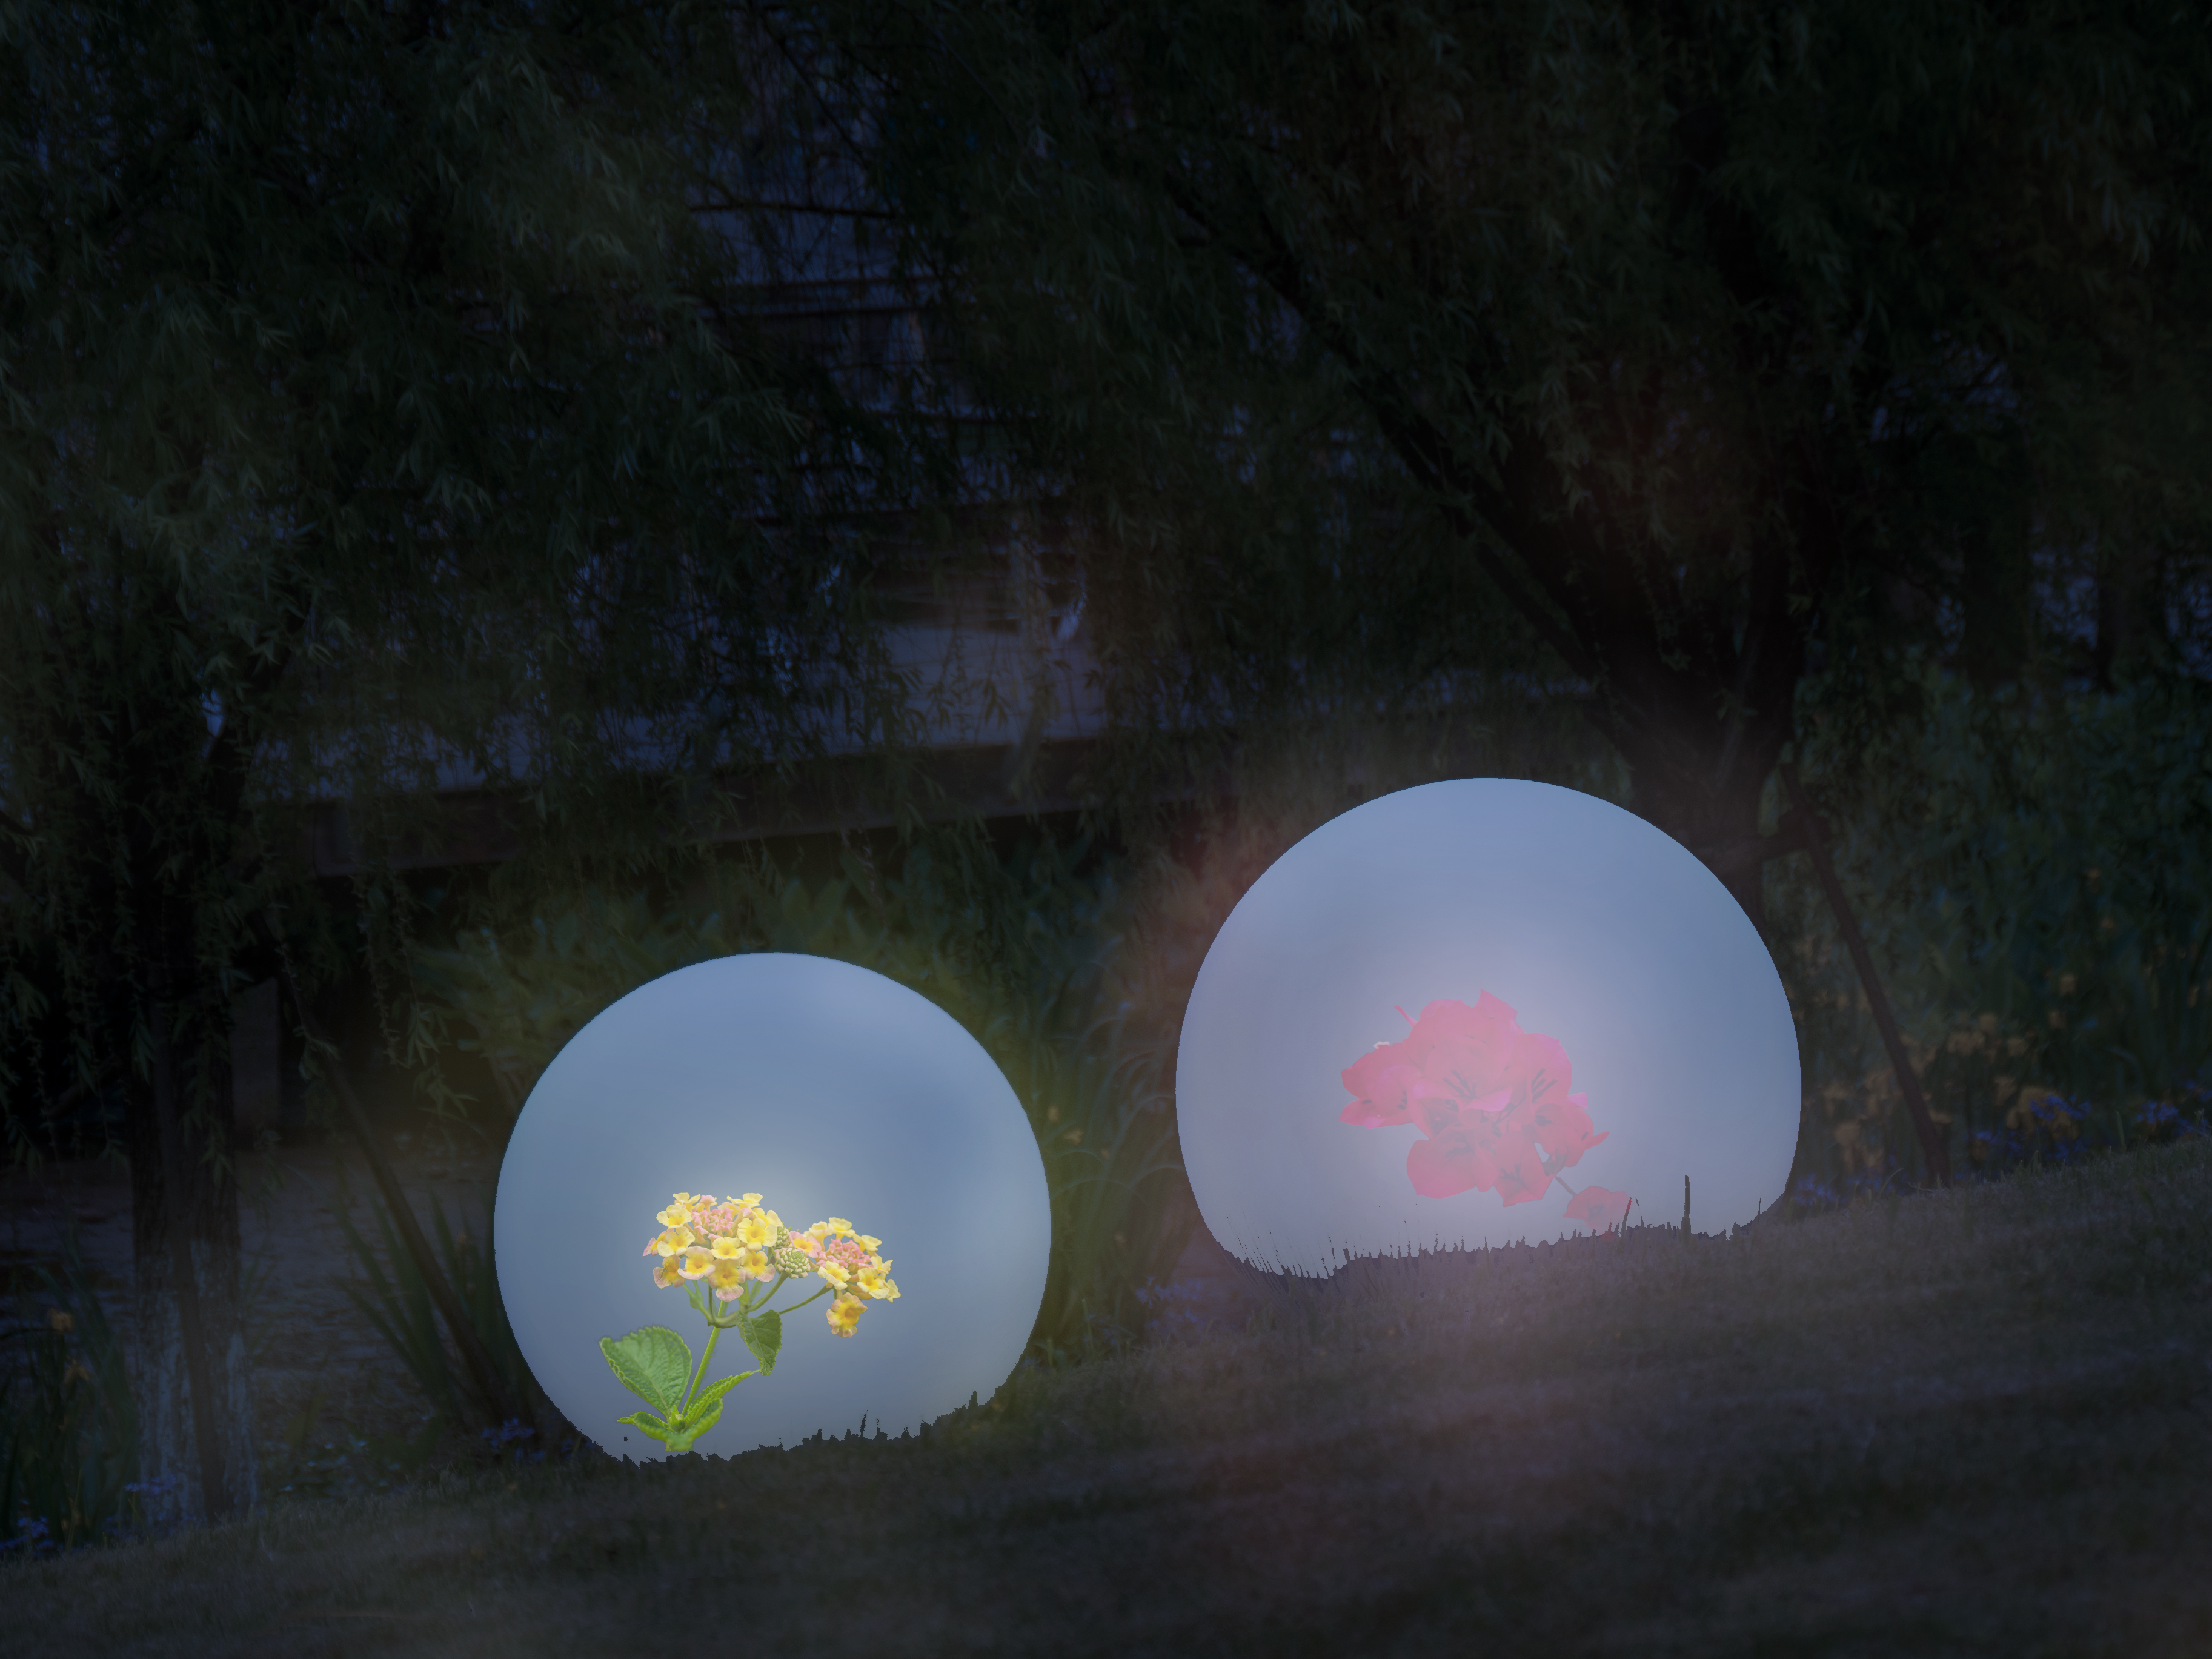
flower, world, art, gas, Tints and shades, circle, space, electric blue, automotive lighting, visual arts, pattern, symmetry, science, paint, darkness, landscape, Transparent material, sphere, graphics, astronomical object, lens flare, light fixture, lighting accessory, night, graphic design, magenta, glass